Jacksel M. Broughton

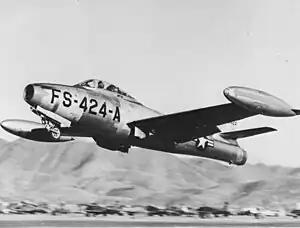
F-84 Thunderjet

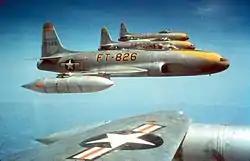
8th FBS F-80Cs over Korea, 1950

His first operational assignment in March 1946 was as a Republic P-47 Thunderbolt pilot in the 389th Fighter Squadron, 366th Fighter Group, at Fritzlar Air Base, Germany, followed by a transfer in June 1947 to the 525th Fighter Squadron, 86th Fighter Group at Neubiberg Air Base, where he was stationed in September 1947 when the United States Air Force became a separate service. He returned to the U.S. in 1948, and after two brief instructor assignments he described as "unattractive", joined the newly created Fighter Weapons Squadron at Las Vegas Air Force Base, Nevada.